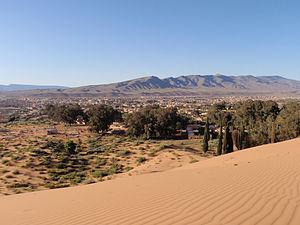
Les monts des Ksour sont une chaîne montagneuse d'Algérie située à l'Ouest du pays et constituant une partie de l'Atlas saharien.
Aïn Sefra, est une commune de la wilaya de Naâma en Algérie, située dans le Nord-Ouest du pays.